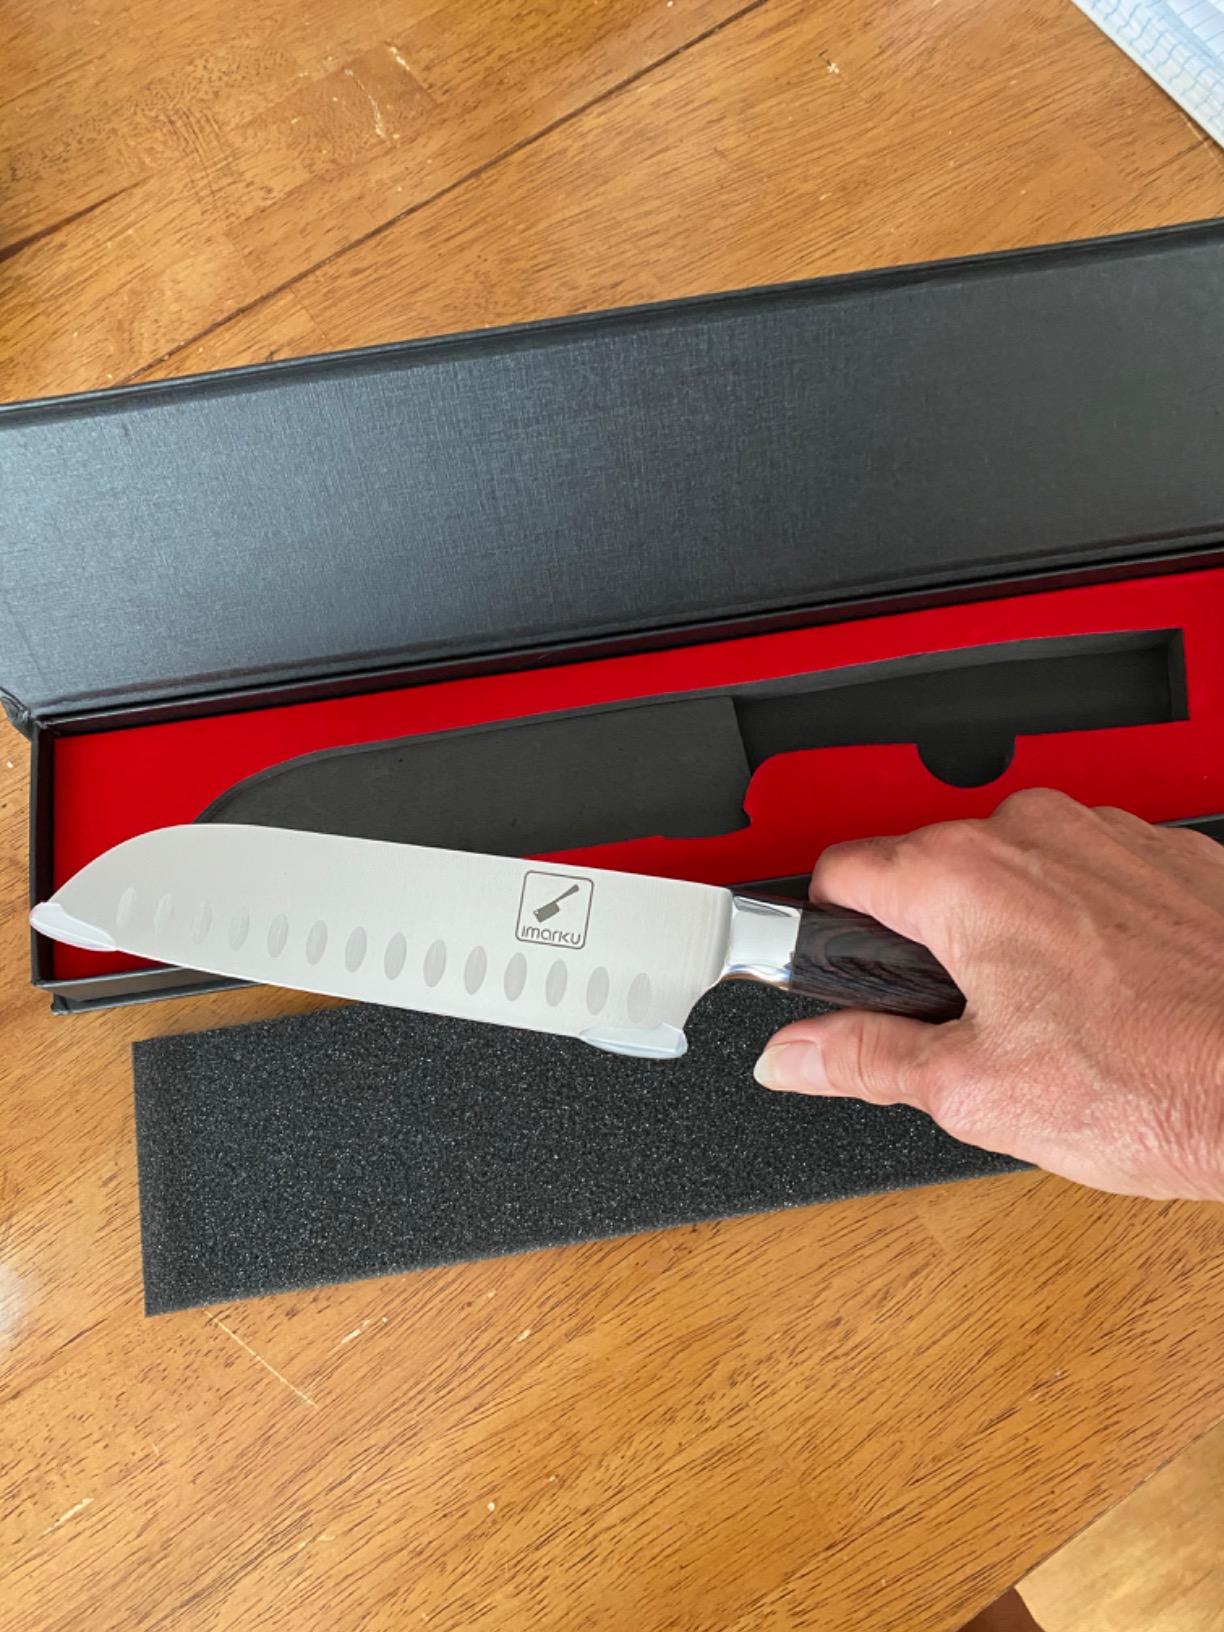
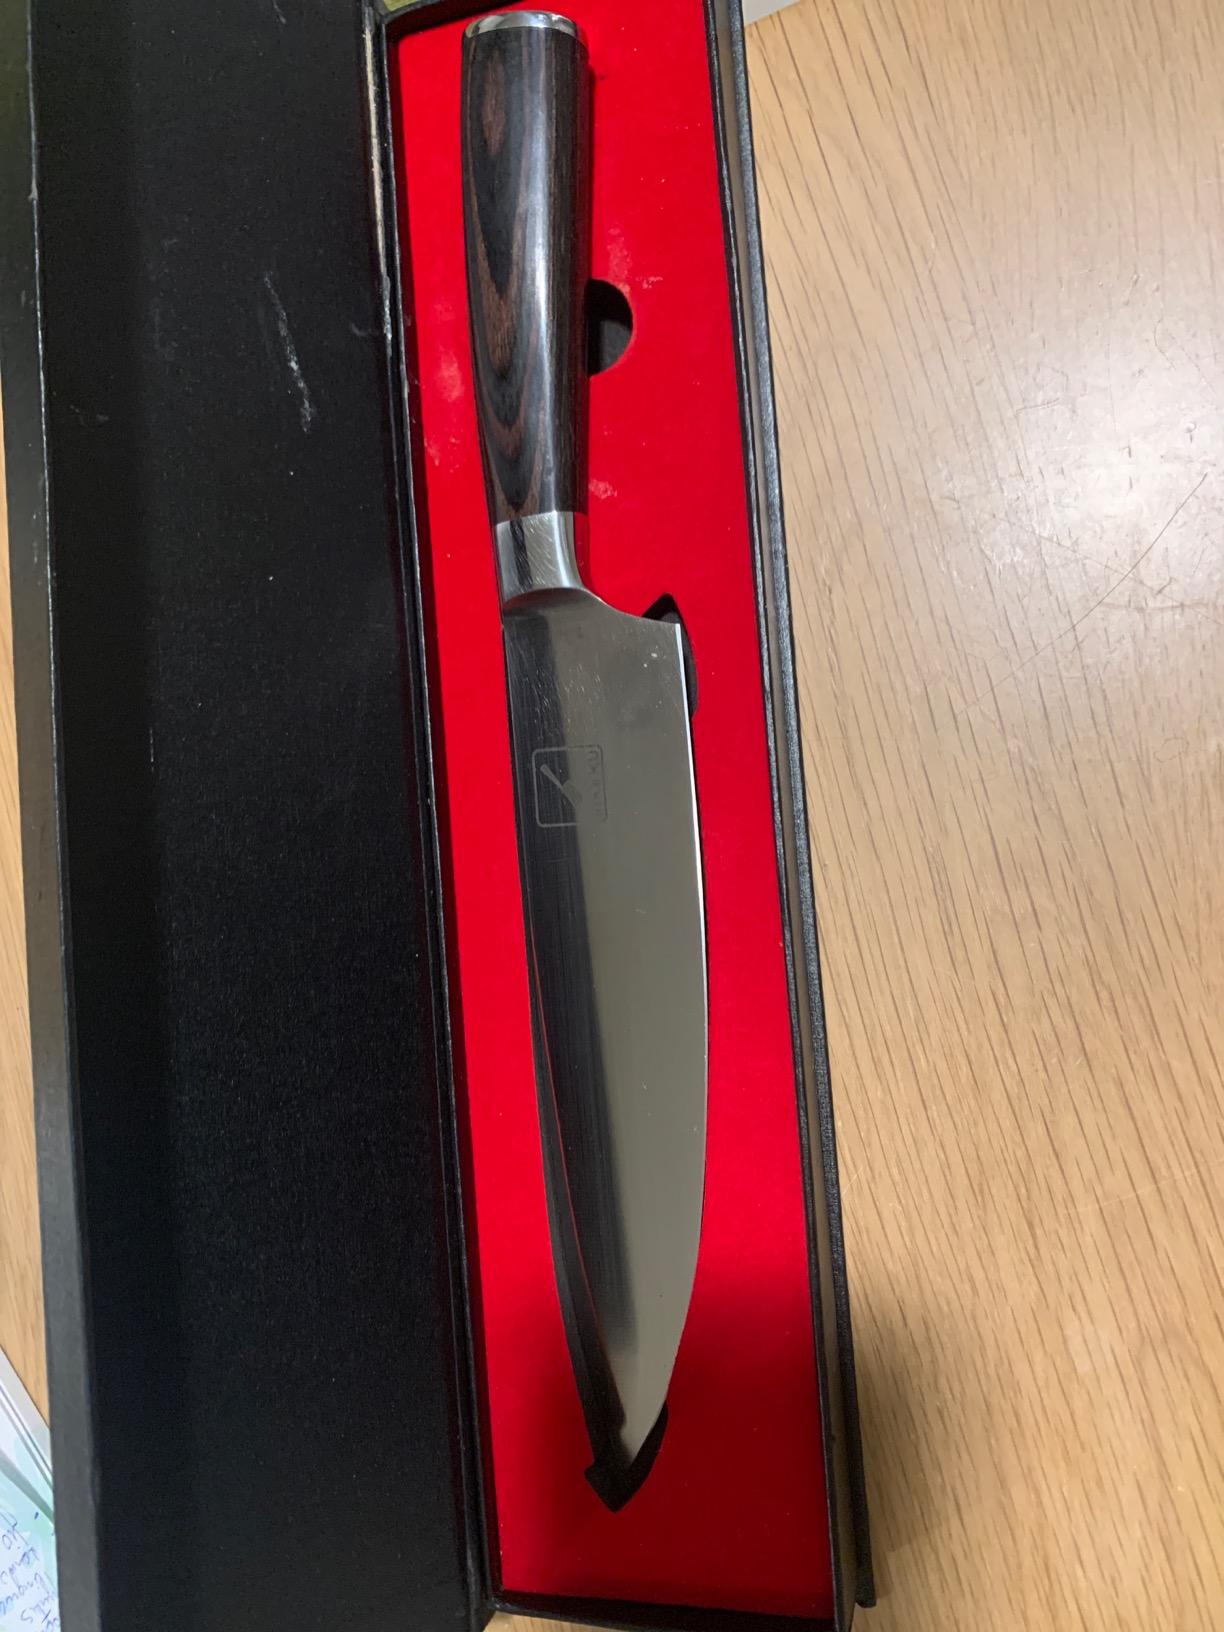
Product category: items_knife
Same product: no